Answer in natural language. Considering the relative positions, is black wooden spindleback chair (marked C) above or below CoffeeMachine? Choose between the following options: below or above
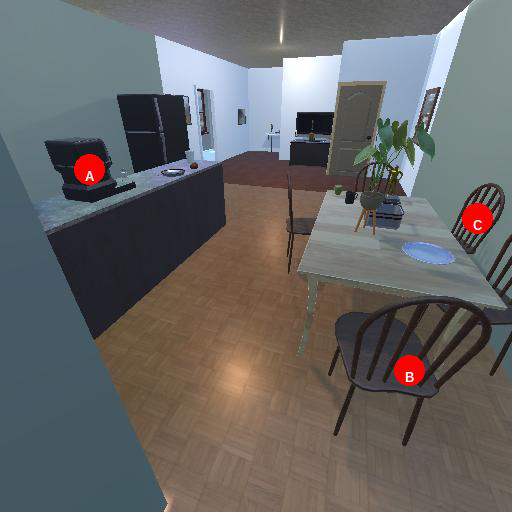
<answer>above</answer>